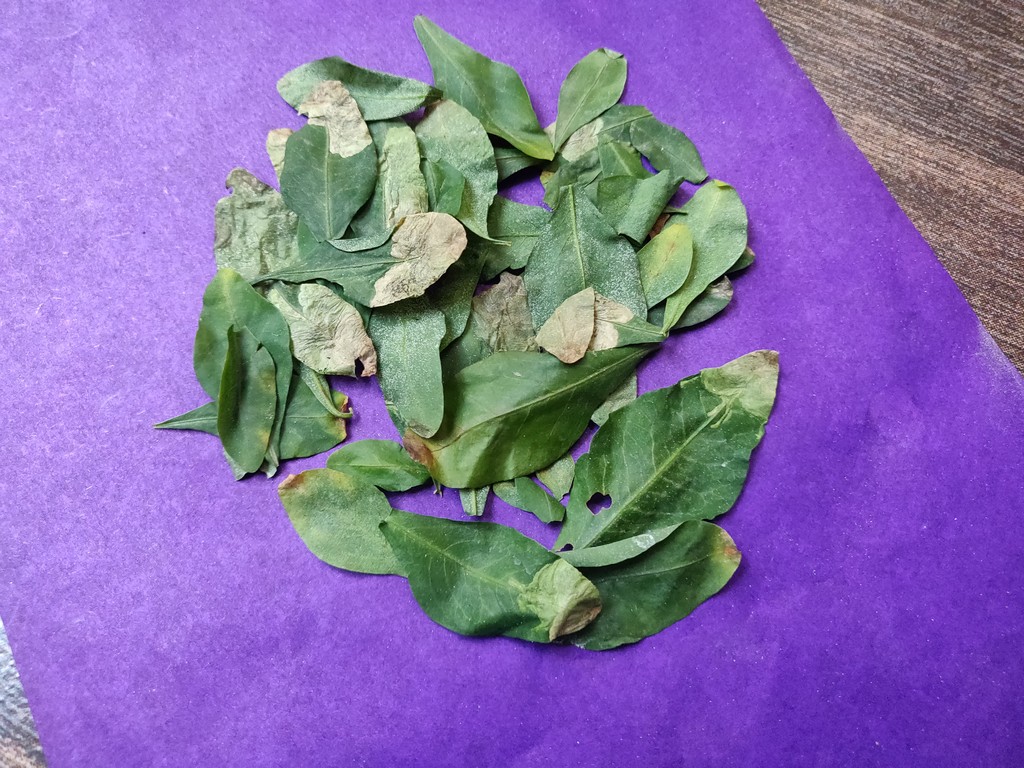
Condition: Unhealthy
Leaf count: multiple
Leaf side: unknown